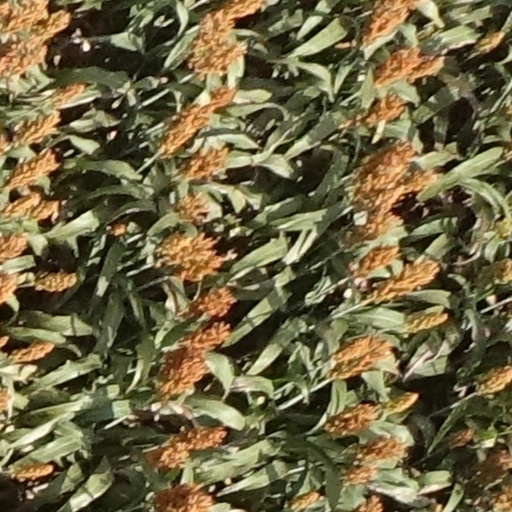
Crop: sorghum